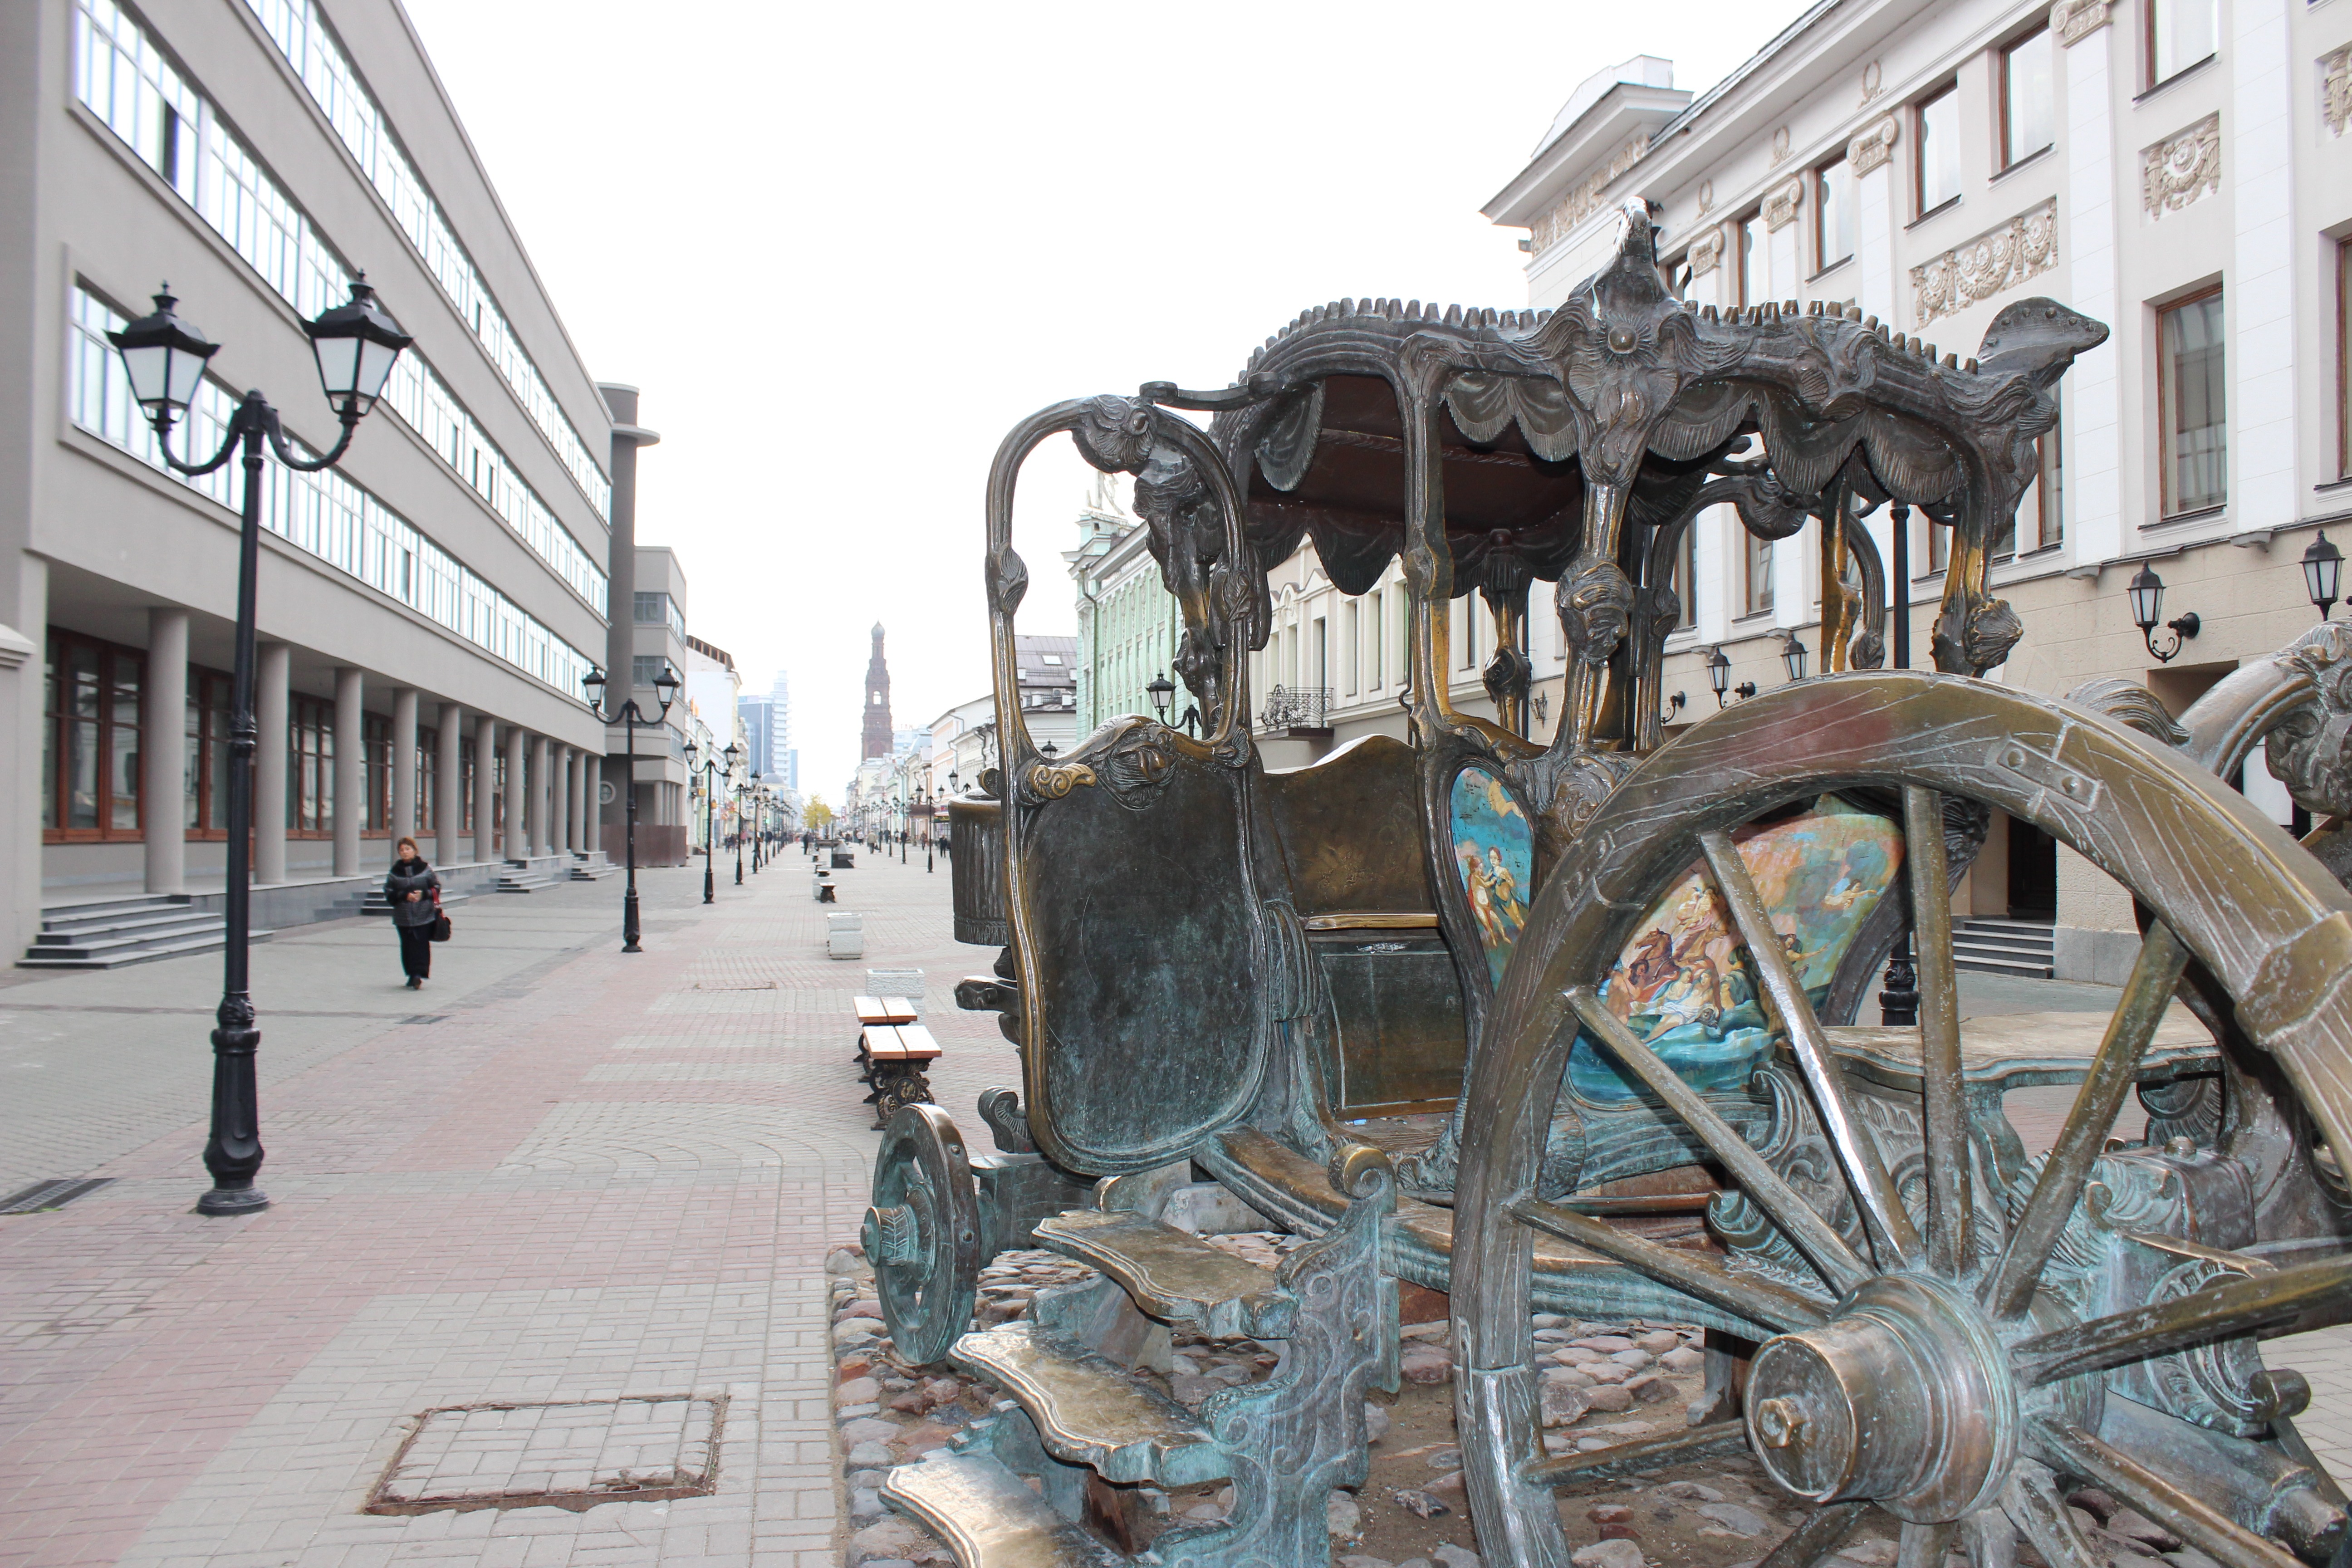
wheel, cart, transport, vehicle, sculpture, art, tourist attraction, arbat street